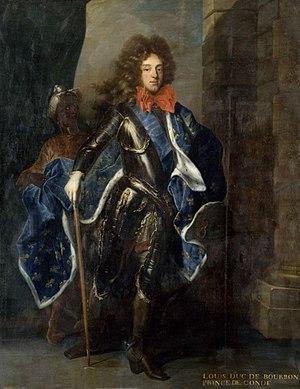
Représenté en 1694 en armure, suivi d'un page noir portant la queue de son manteau
Ceci est une liste des seigneurs ou sires de Bourbon, puis ducs de Bourbon à partir de 1327. Le titre régulier de duc de Bourbon est éteint depuis 1830.
Louis III de Bourbon-Condé, duc de Bourbon, duc de Montmorency puis duc d'Enghien, puis 6ᵉ prince de Condé, comte de Sancerre, comte de Charolais et seigneur de Chantilly, est un prince du sang français né à l'hôtel de Condé à Paris le 18 octobre 1668 et mort à Versailles le 4 mai 1710.
La seigneurie de Condé-en-Brie était située dans la Brie. Au XVIᵉ siècle, elle devint une principauté et donna son nom à la maison de Condé, une branche cadette des Capétiens.